Eye tracking on the International Space Station

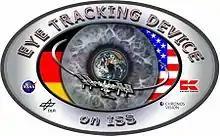
Eye-tracking device on ISS

It was originally developed by the German Space Agency (DLR) for use on the International Space Station (ISS) and was uploaded to the station as part of the joint European / Russian space programme in early 2004. The device was designed by Prof. Dr. Andrew H. Clarke (Vestibular Lab, Charité Berlin) together with the companies Chronos Vision and Mtronix in Berlin and integrated for space utilisation by the Munich-based company Kayser-Threde.